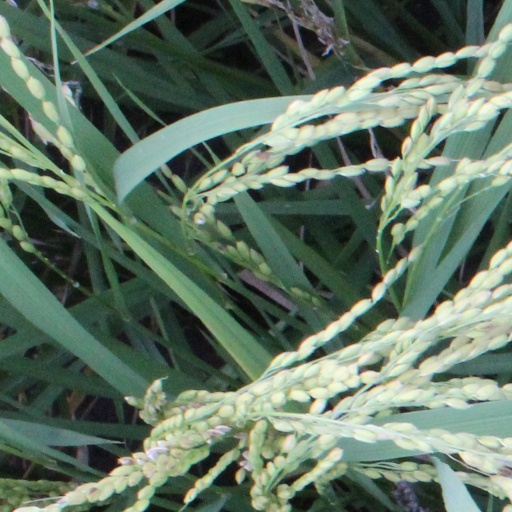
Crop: rice